Josh Palmer

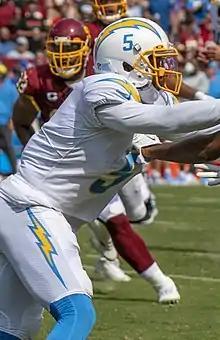
Palmer with the Los Angeles Chargers in 2021

Joshua Keith Palmer (born September 22, 1999) is a Canadian professional football wide receiver for the Buffalo Bills of the National Football League (NFL). He played college football for the Tennessee Volunteers and was selected by the Los Angeles Chargers in the third round of the 2021 NFL draft.